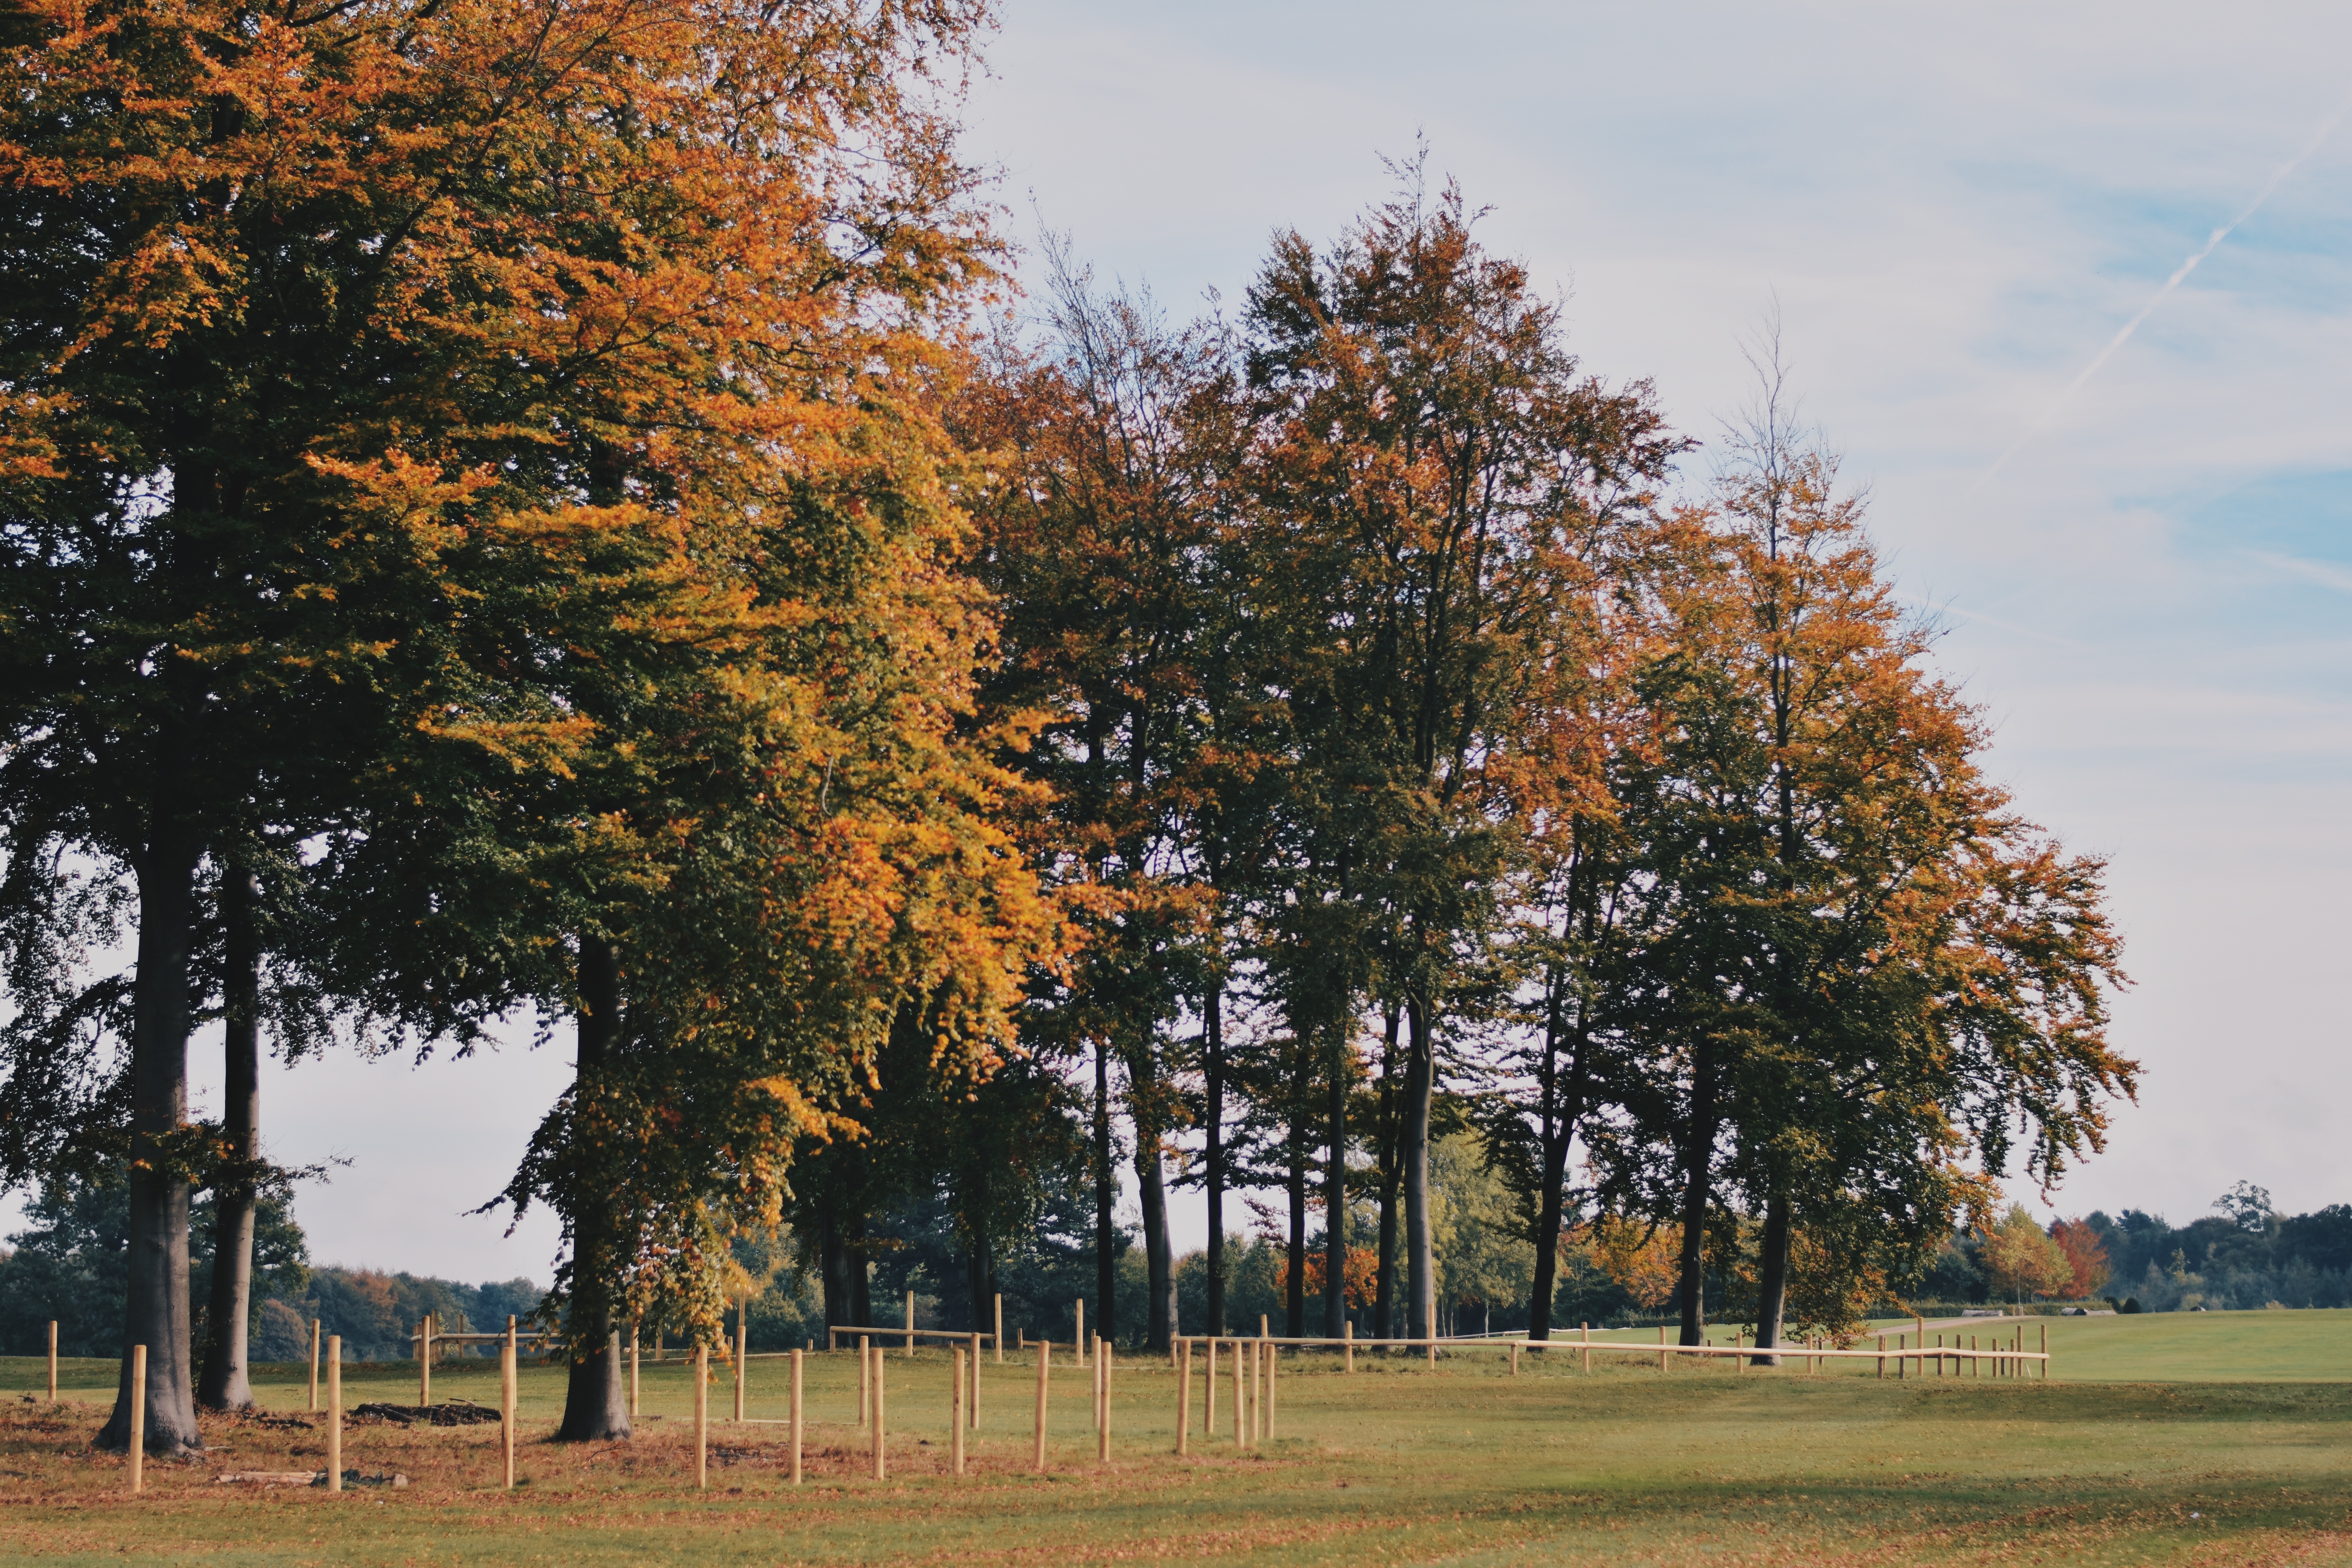
landscape, tree, plant, leaf, autumn, park, season, rural area, woody plant